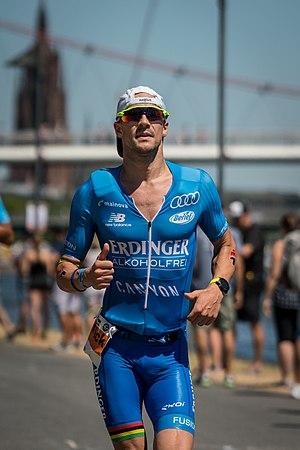
Patrick Lange Ironman Allemagne 2018
Ironman est dans le langage commun du triathlon le nom donné à l'un des plus longs formats de la discipline. D'une distance totale de 226 kilomètres, une compétition Ironman, « Homme de fer » en français, est une course multi-disciplinaire consistant à enchaîner 3,8 km de natation, 180,2 km de cyclisme puis un marathon. Cette appellation est associée au triathlon Ironman d'Hawaï originel créé en 1978 par John et Judy Collins, qui est depuis 1990 le championnat du monde d'Ironman. Ironman et Triathlon Ironman sont des noms déposés, propriétés de la World Triathlon Corporation. Cette société privée organise et décerne, chaque année, le titre de « champion du monde d'Ironman » à l'issue d'un circuit de courses qualificatives et d'une épreuve finale qui se déroule au mois d'octobre à Kailua-Kona, dans l'État d'Hawaï aux États-Unis. Sa devise, adoptée par tous les compétiteurs — les Ironmen —, est « Tout est possible ».
Les championnats du monde d'Ironman 2019 se déroule le 12 octobre 2019 à Kailua-Kona dans l'État d'Hawaï. Ils sont organisés par la World Triathlon Corporation. C'est la 43ᵉ édition de l'épreuve historique du triathlon longue distance
Les championnats du monde d'Ironman 2018 se déroule le 13 octobre 2018 à Kailua-Kona dans l'État d'Hawaï. Ils sont organisés par la World Triathlon Corporation. C'est la 42ᵉ édition de l'épreuve historique du triathlon longue distance qui fête son 40ᵉ anniversaire.